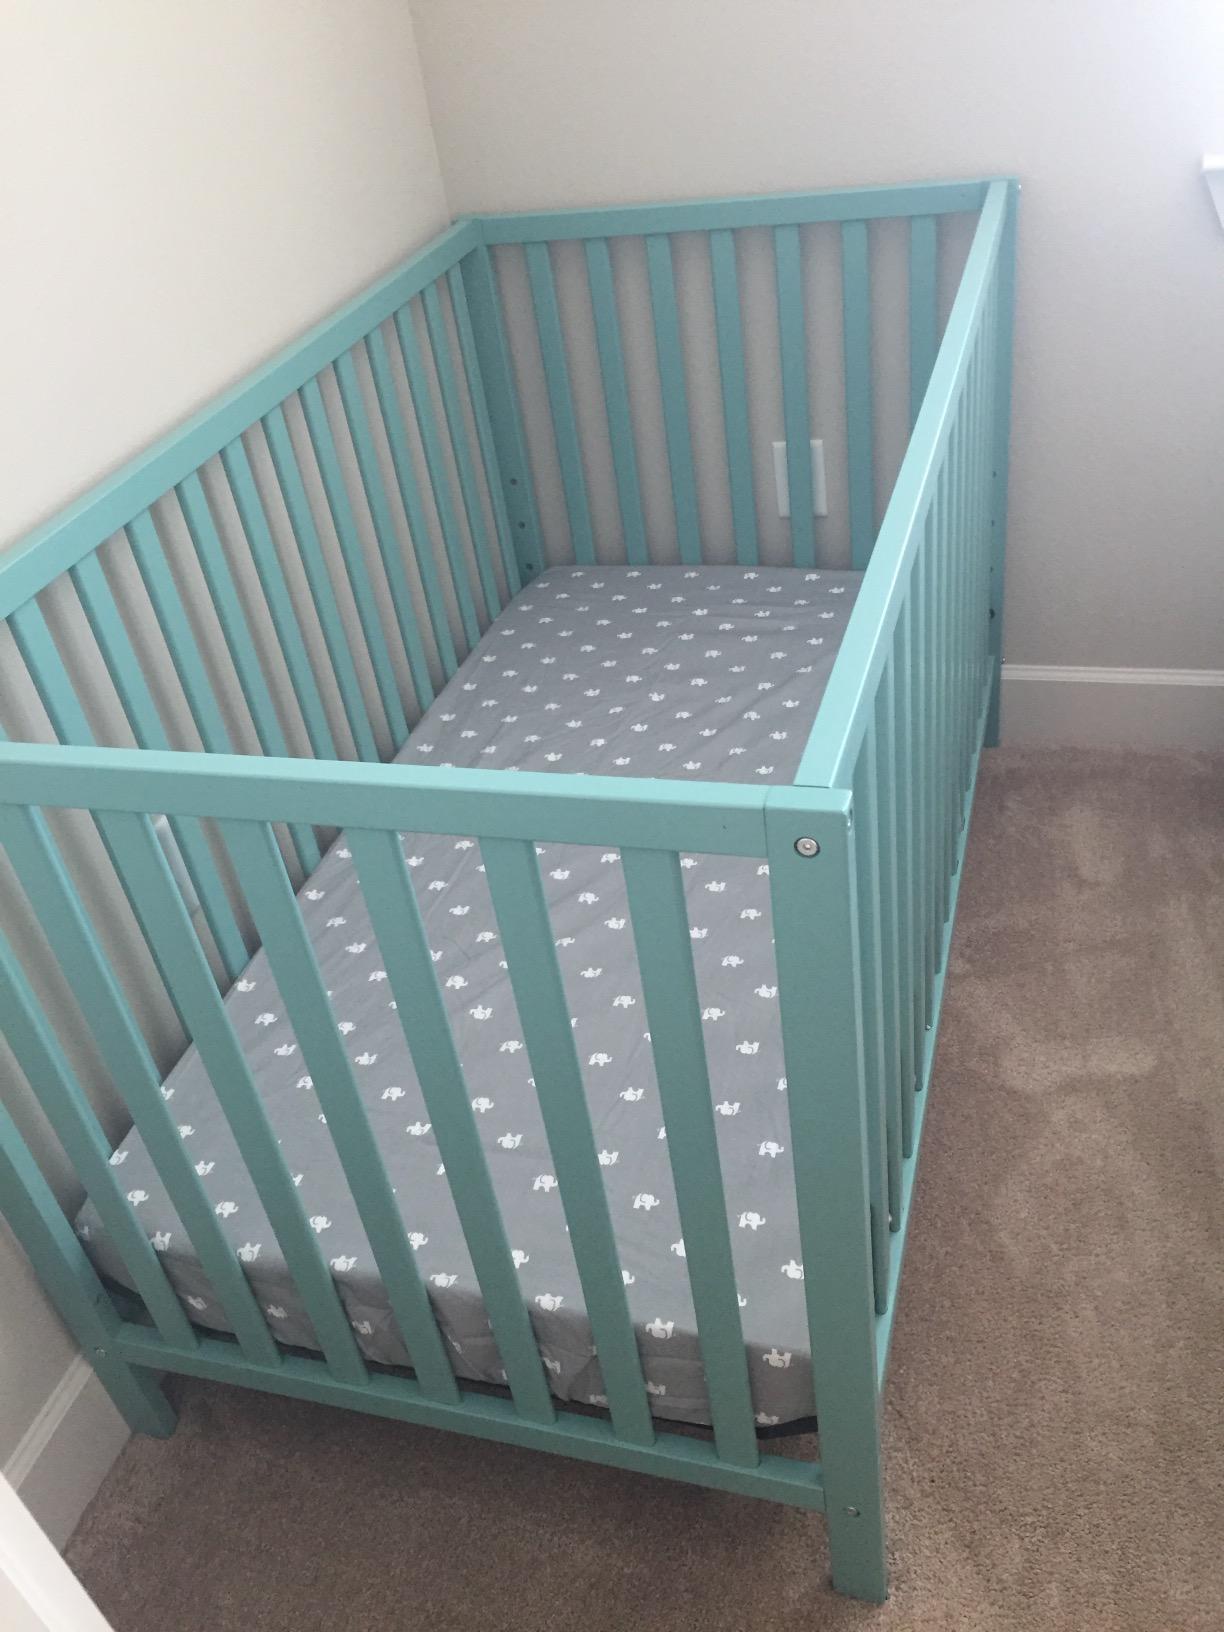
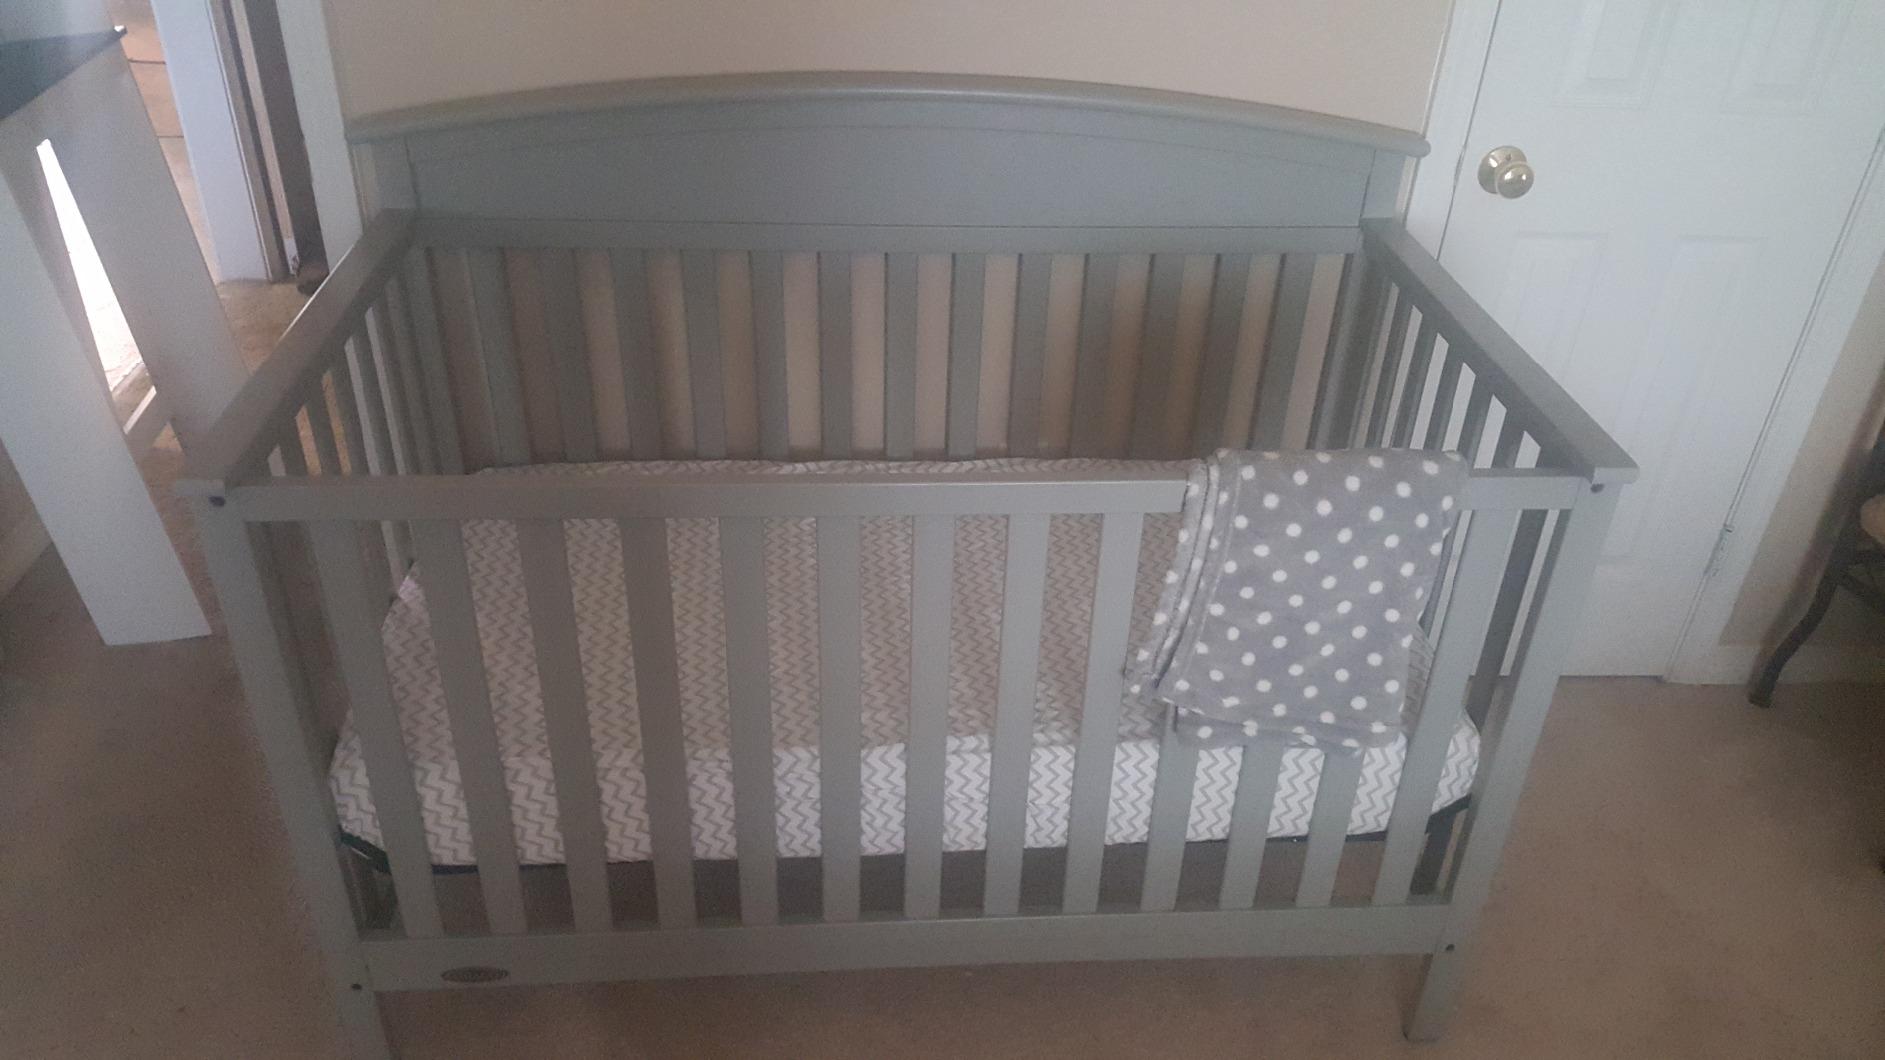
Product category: products_crib
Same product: no